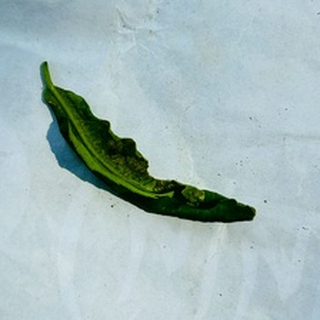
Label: lemon_curl_virus